Breamore

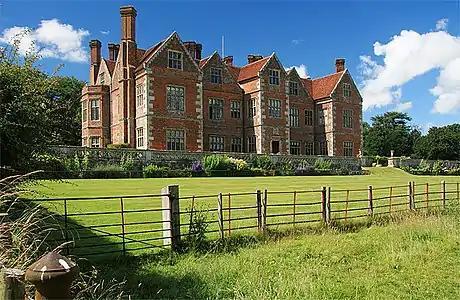
Breamore House NW of Village

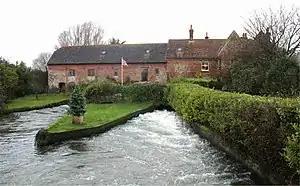
Breamore Mill from the road bridge

Breamore House stands northwest of the church. The original house was a very fine late 16th-century building of brick and stone, but was burnt in 1856. It was restored on the old lines, incorporating such of the old masonry as was left, and now from a short distance still resembles an Elizabethan building.